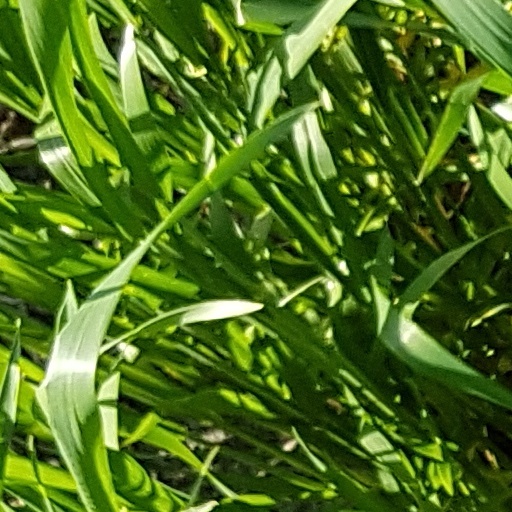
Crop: wheat